Eden Gardens

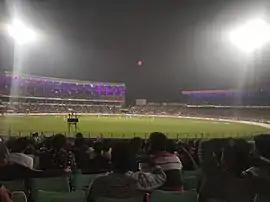
India's first ever day/night test match, held at Eden Garden on 22 November 2019

Eden Gardens has hosted 15 Cricket World Cup matches hosted in India across formats and men's and women's cricket. Eden Gardens has hosted 11 Cricket World Cup matches in 1987 (2), 1996 (1), 2011 (3) and 2023 (5, including a semi-final). The stadium hosted 5 T20I matches during 2016 ICC World Twenty20. The stadium hosted 2 Women's Cricket World Cup matches - one each in 1978 and 1997 and one Women T20I match during the 2016 ICC Women's World Twenty20 tournament.